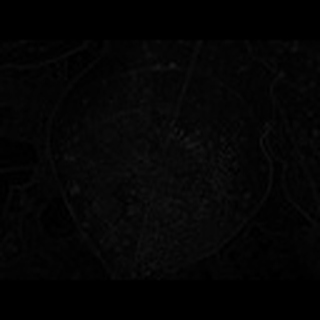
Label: cotton_target_spot